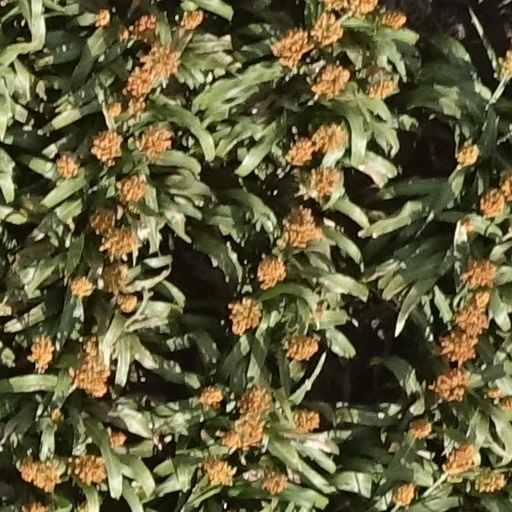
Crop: sorghum